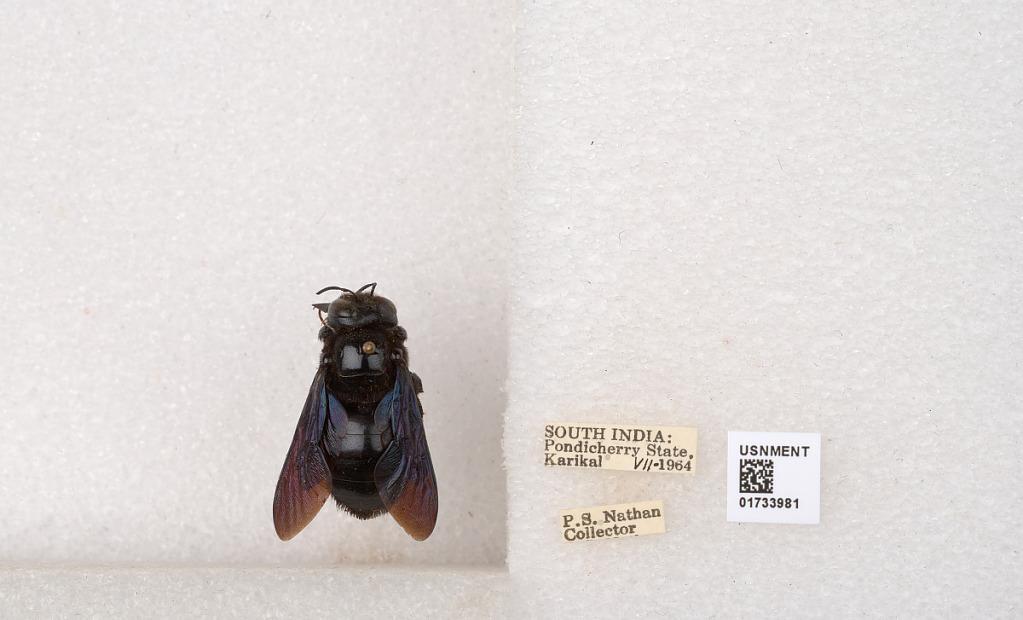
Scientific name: Xylocopa (Ctenoxylocopa) fenestrata (Fabricius)
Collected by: P. Nathan
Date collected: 1964-7-1
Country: India
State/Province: Puducherry
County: Karaikal
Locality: Karikal